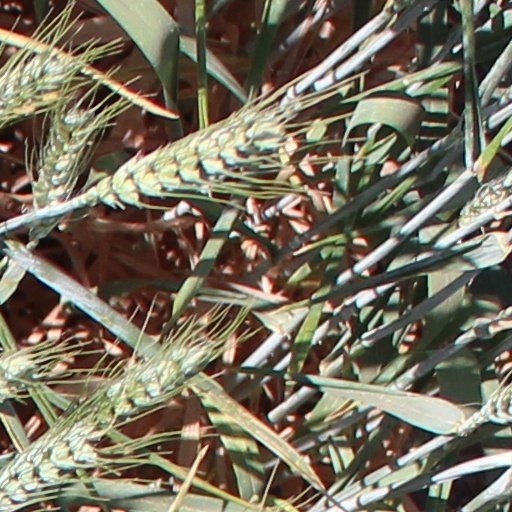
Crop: wheat